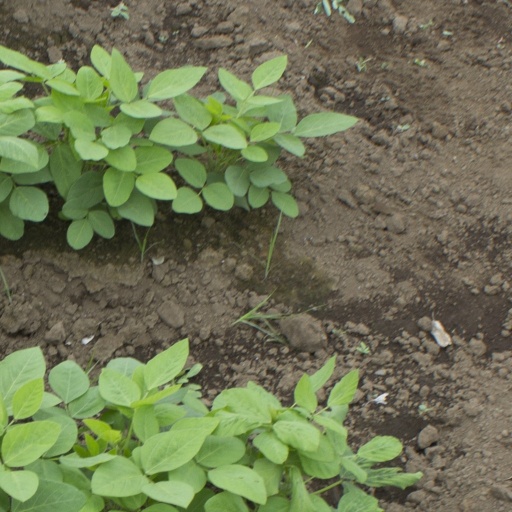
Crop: soybean